Final Fantasy All the Bravest

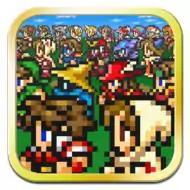
Official app icon

Final Fantasy All the Bravest was a video game in the "Final Fantasy" series developed by BitGroove and published by Square Enix. The game was released for iOS and Android mobile devices.